Red River (Kentucky River tributary)

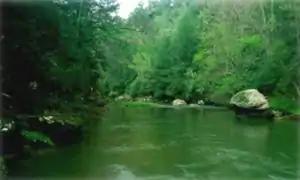
Wild and Scenic Red River in Wolfe County

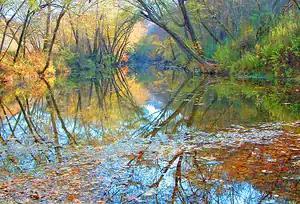
Autumn river landscape on the lower Red River

The Red River is a tributary of the Kentucky River in east-central Kentucky in the United States. Via the Kentucky and Ohio rivers, it is part of the Mississippi River watershed.